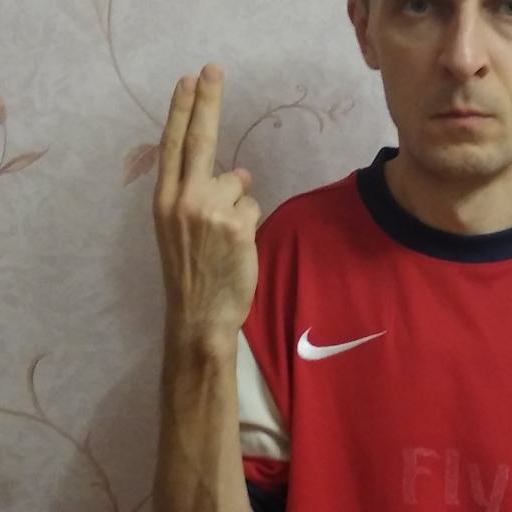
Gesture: two_up_inverted